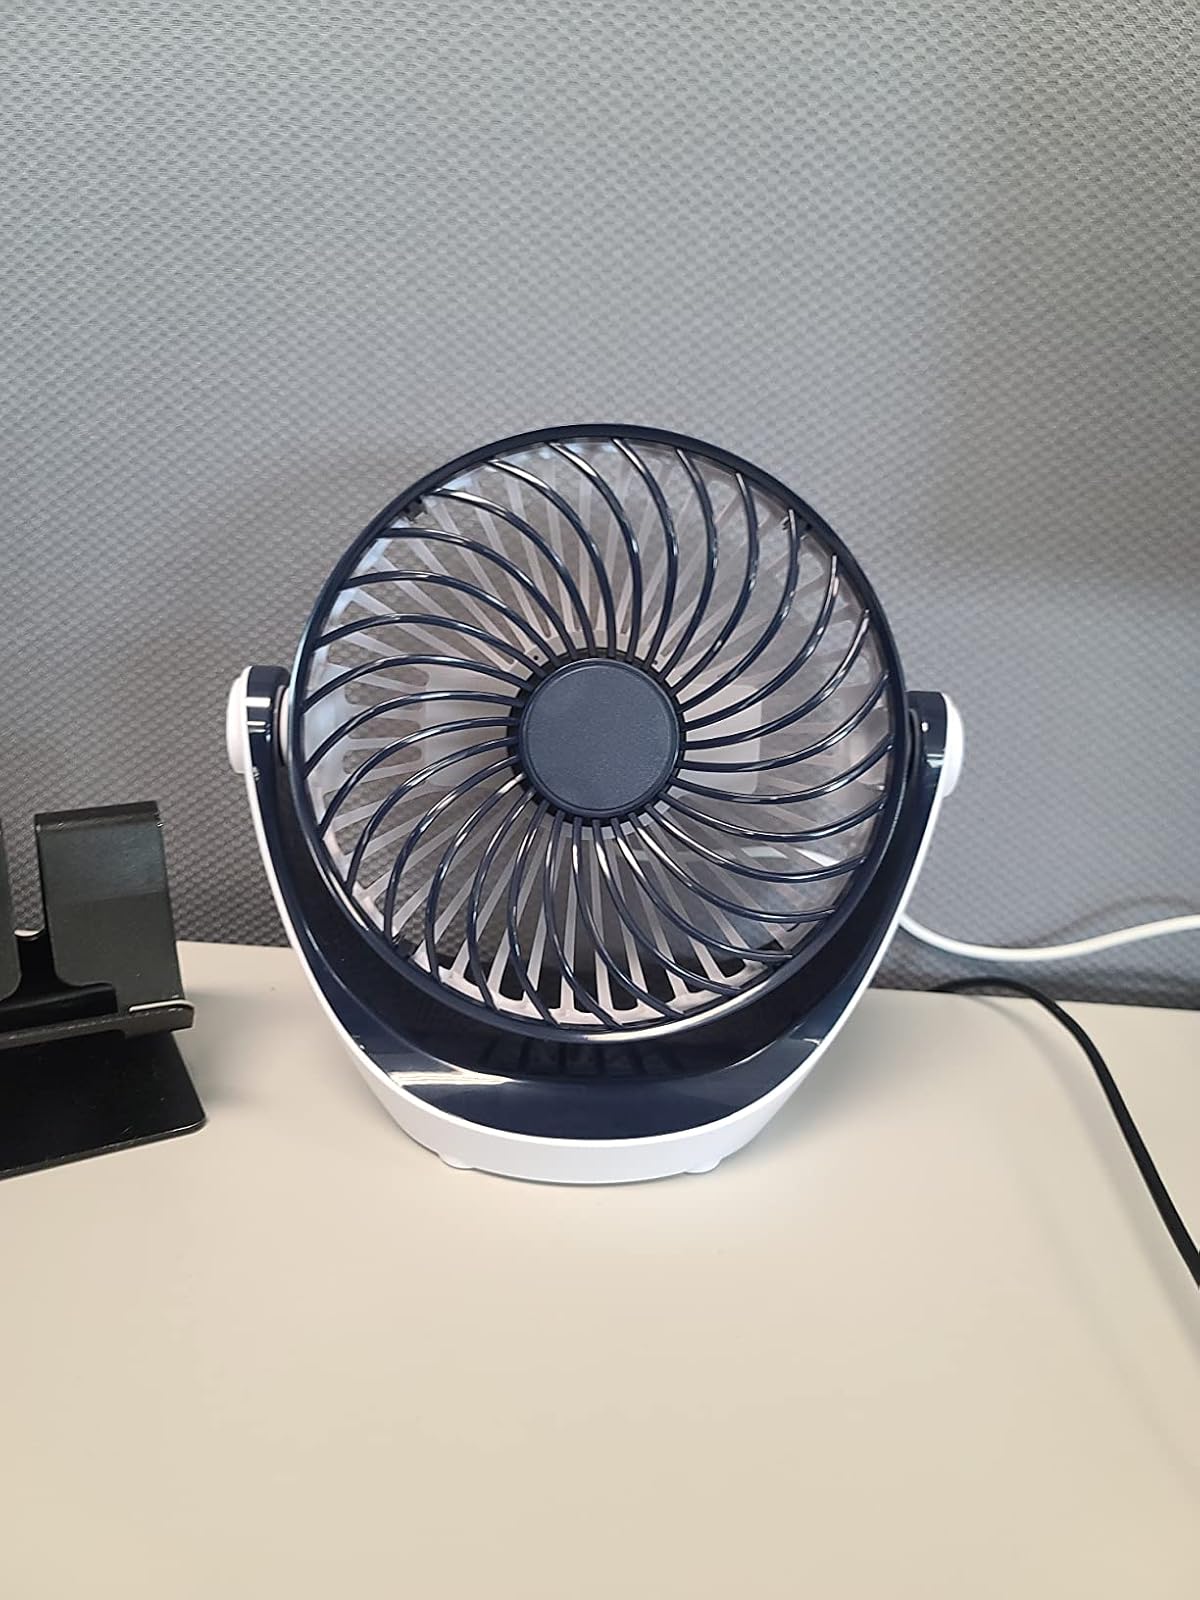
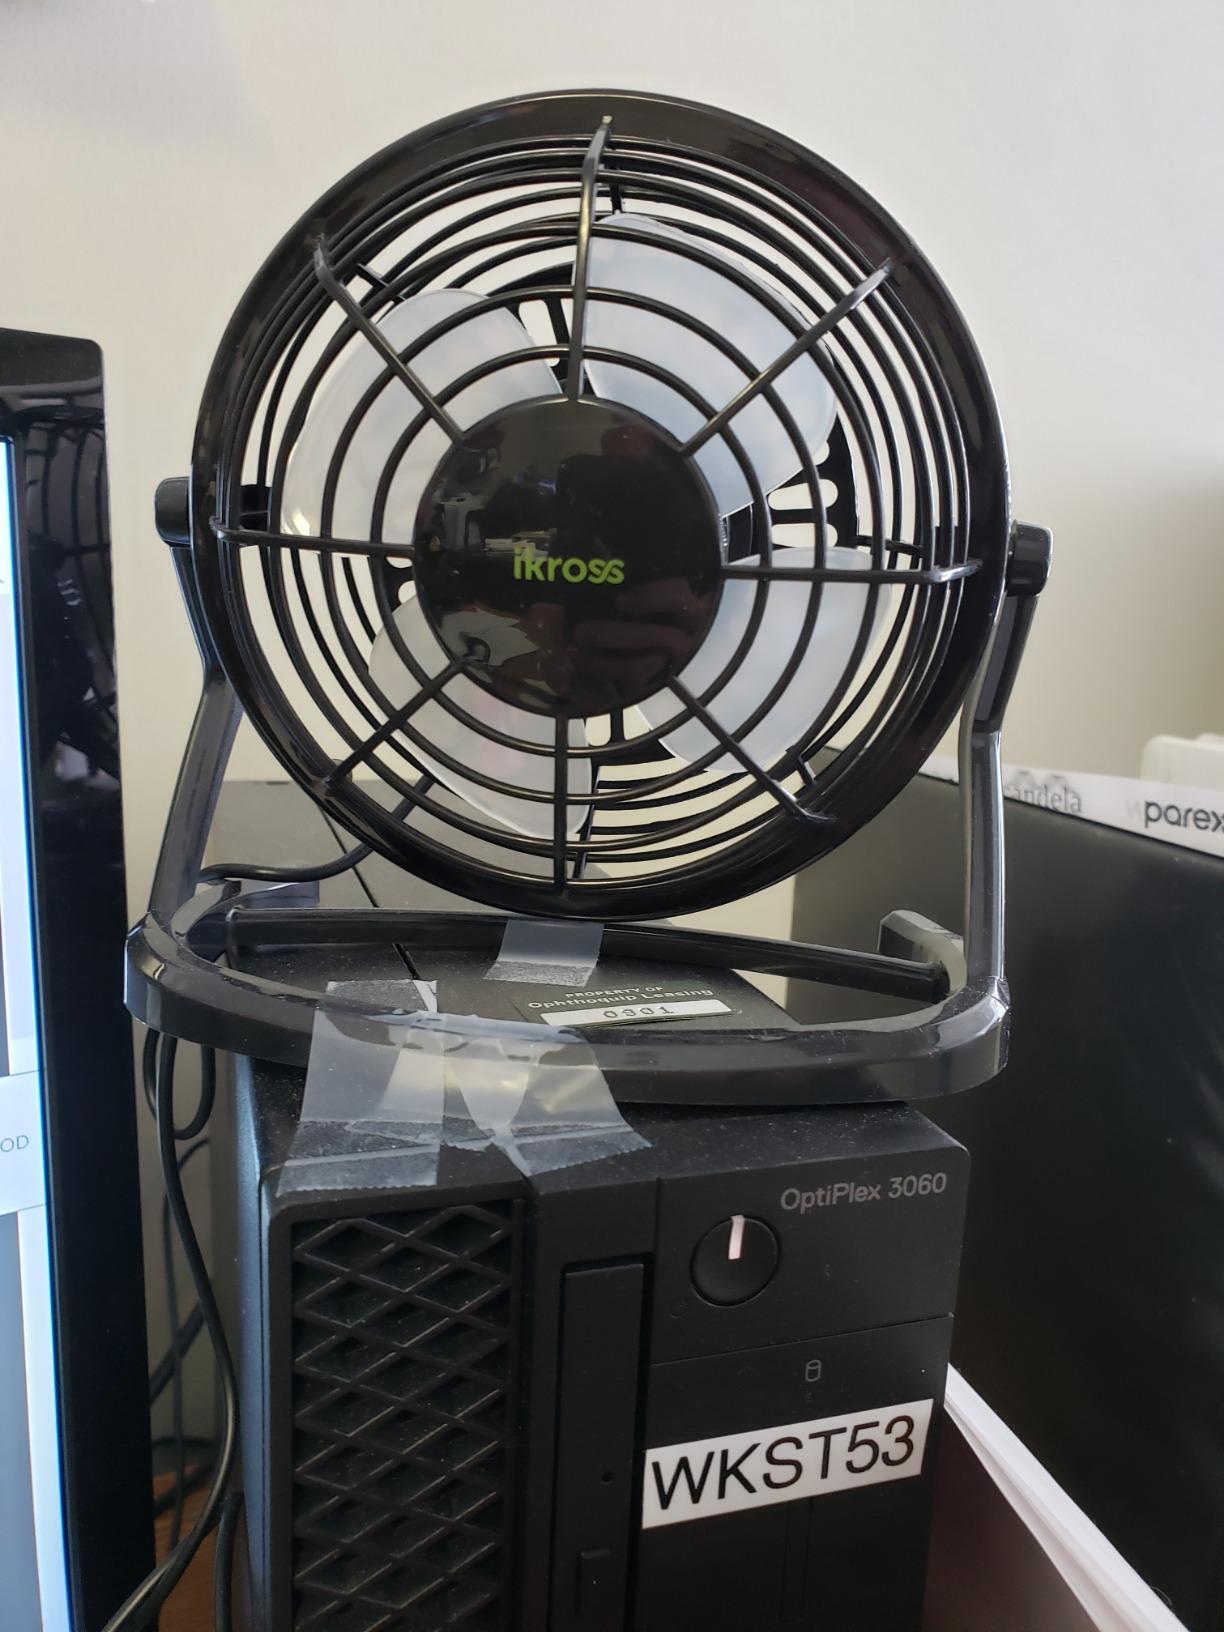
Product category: fan
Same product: no